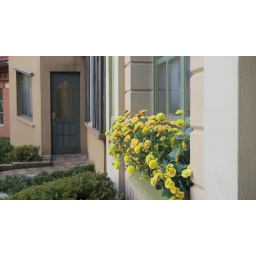
flowers by window